Katherine Johnson

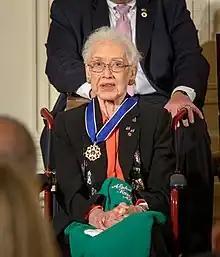
The Presidential Medal of Freedom was awarded to Johnson in 2015.

She also helped to calculate the trajectory for the 1969 Apollo 11 flight to the Moon. During the Moon landing, Johnson was at a meeting in the Pocono Mountains. She and a few others crowded around a small television screen watching the first steps on the Moon. In 1970, Johnson worked on the Apollo 13 Moon mission. When the mission was aborted, her work on backup procedures and charts helped set a safe path for the crew's return to Earth, creating a one-star observation system that would allow astronauts to determine their location with accuracy. In a 2010 interview, Johnson recalled, "Everybody was concerned about them getting there. We were concerned about them getting back." Later in her career, Johnson worked on the Space Shuttle program, the Earth Resources Satellite, and on plans for a human mission to Mars.